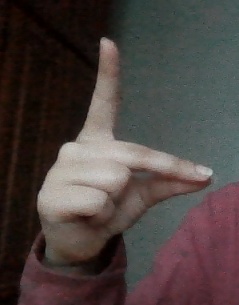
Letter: ta